Grande Ceinture line

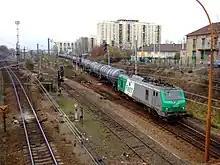
A freight train in the direction of Valenton en route to the sheds at Villemomble, now out of use.

From the winter service in 1984 onwards, a new direct TGV link from Lille to Lyon was proposed using the Grande Ceinture Est routes from the junction at Stains to Valenton. Traffic then runs through Noisy-le-Sec but certain trains also loan the "Complémentaire" if there are engineering works or other disruptions. The success of this new scheme led SNCF to offer a second daily round-trip ticket as early as 1985. Until 1986, trains were coupled at Valenton with a new direct Rouen-Lyon service, using the Grande Ceinture Sud, from Versailles-Chantiers to Valenton through Massy-Palaiseau. The TGV Lille-Lyon no longer uses the Grande Ceinture since the opening of the LGV Interconnexion Est in 1994.